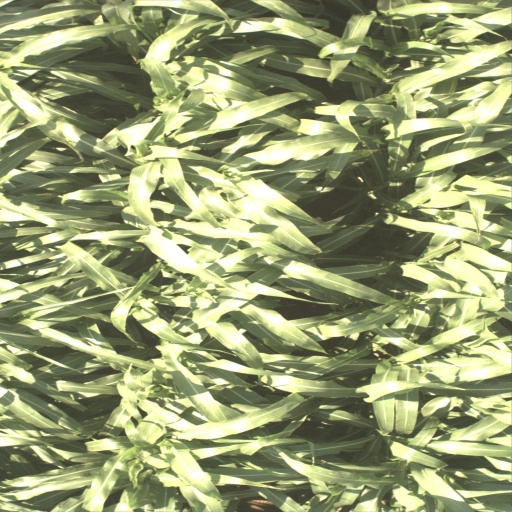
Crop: sorghum